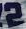
Number: 2